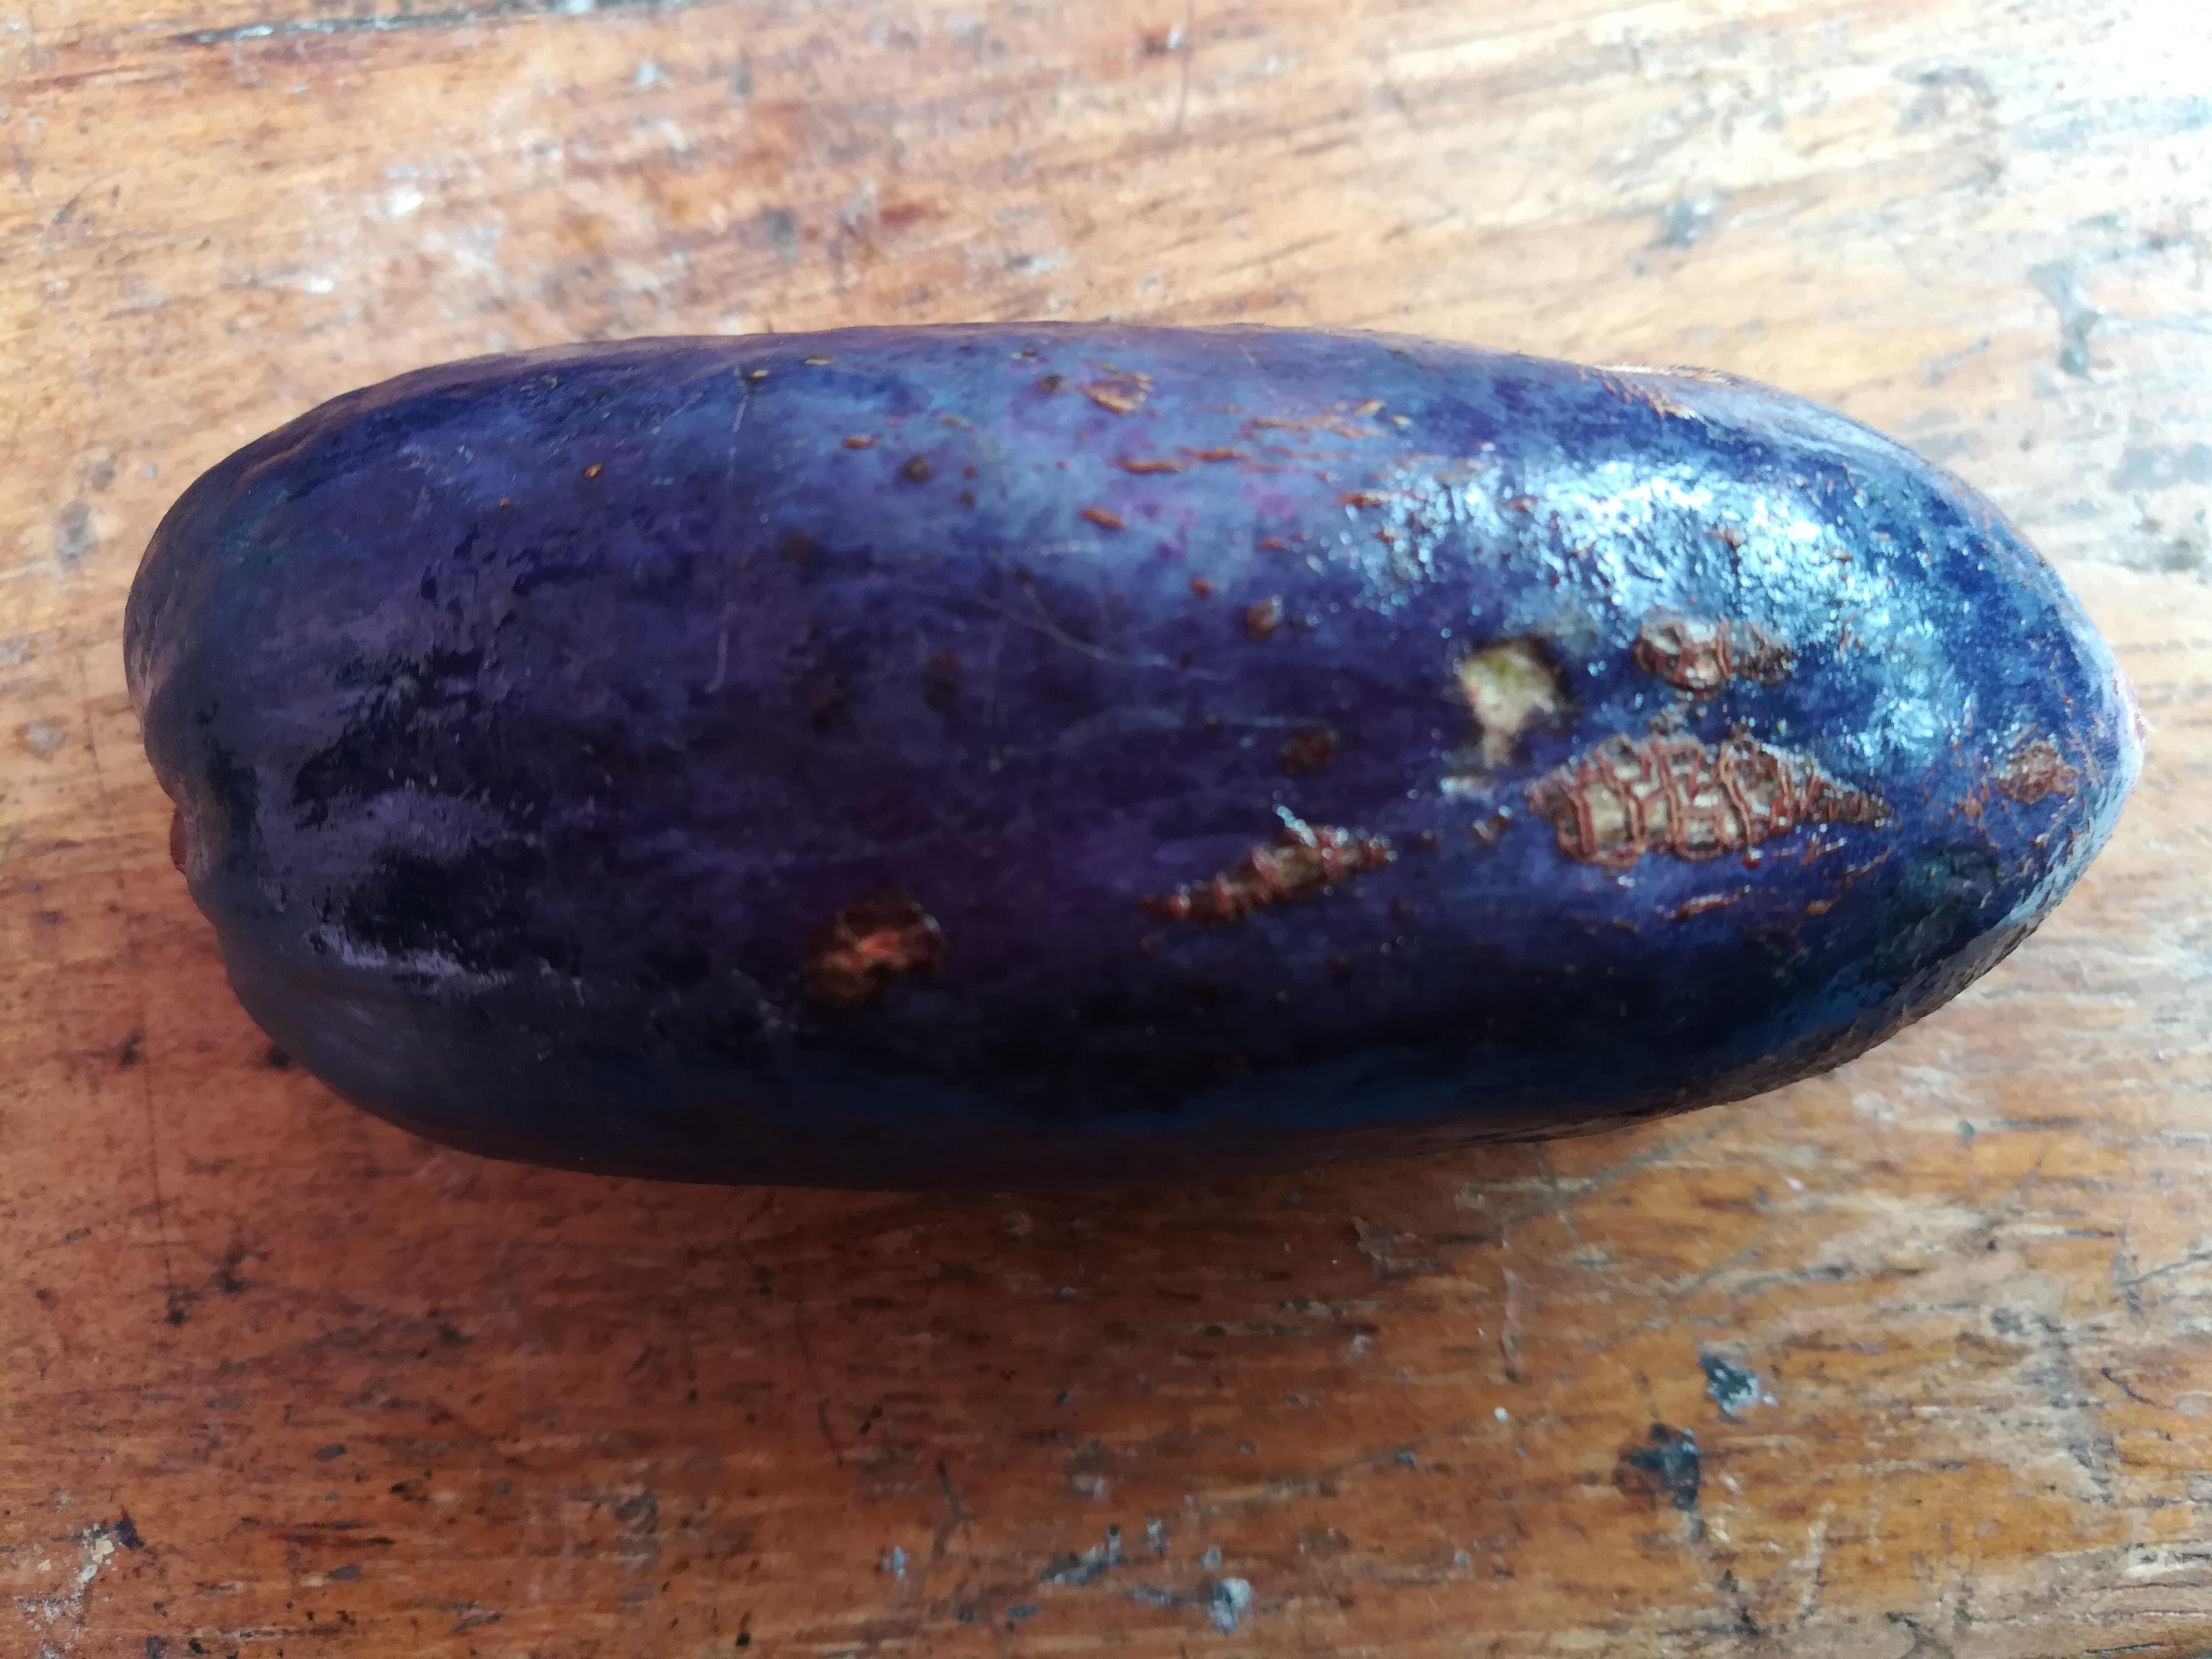
Plum grade: unaffected